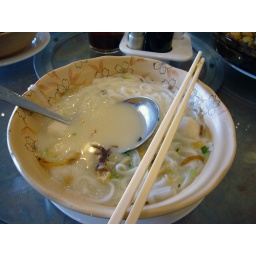
Grouper ball rice noodle in fish soup